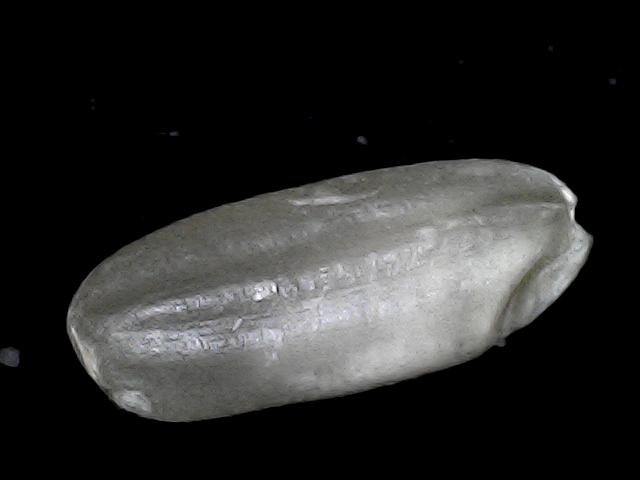
Rice variety: BD52